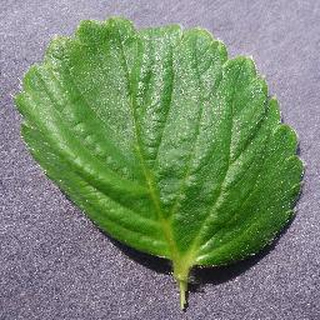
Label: healthy_strawberry